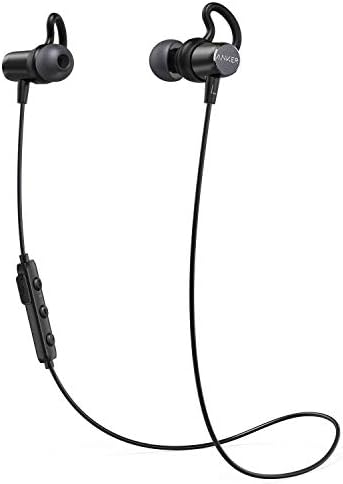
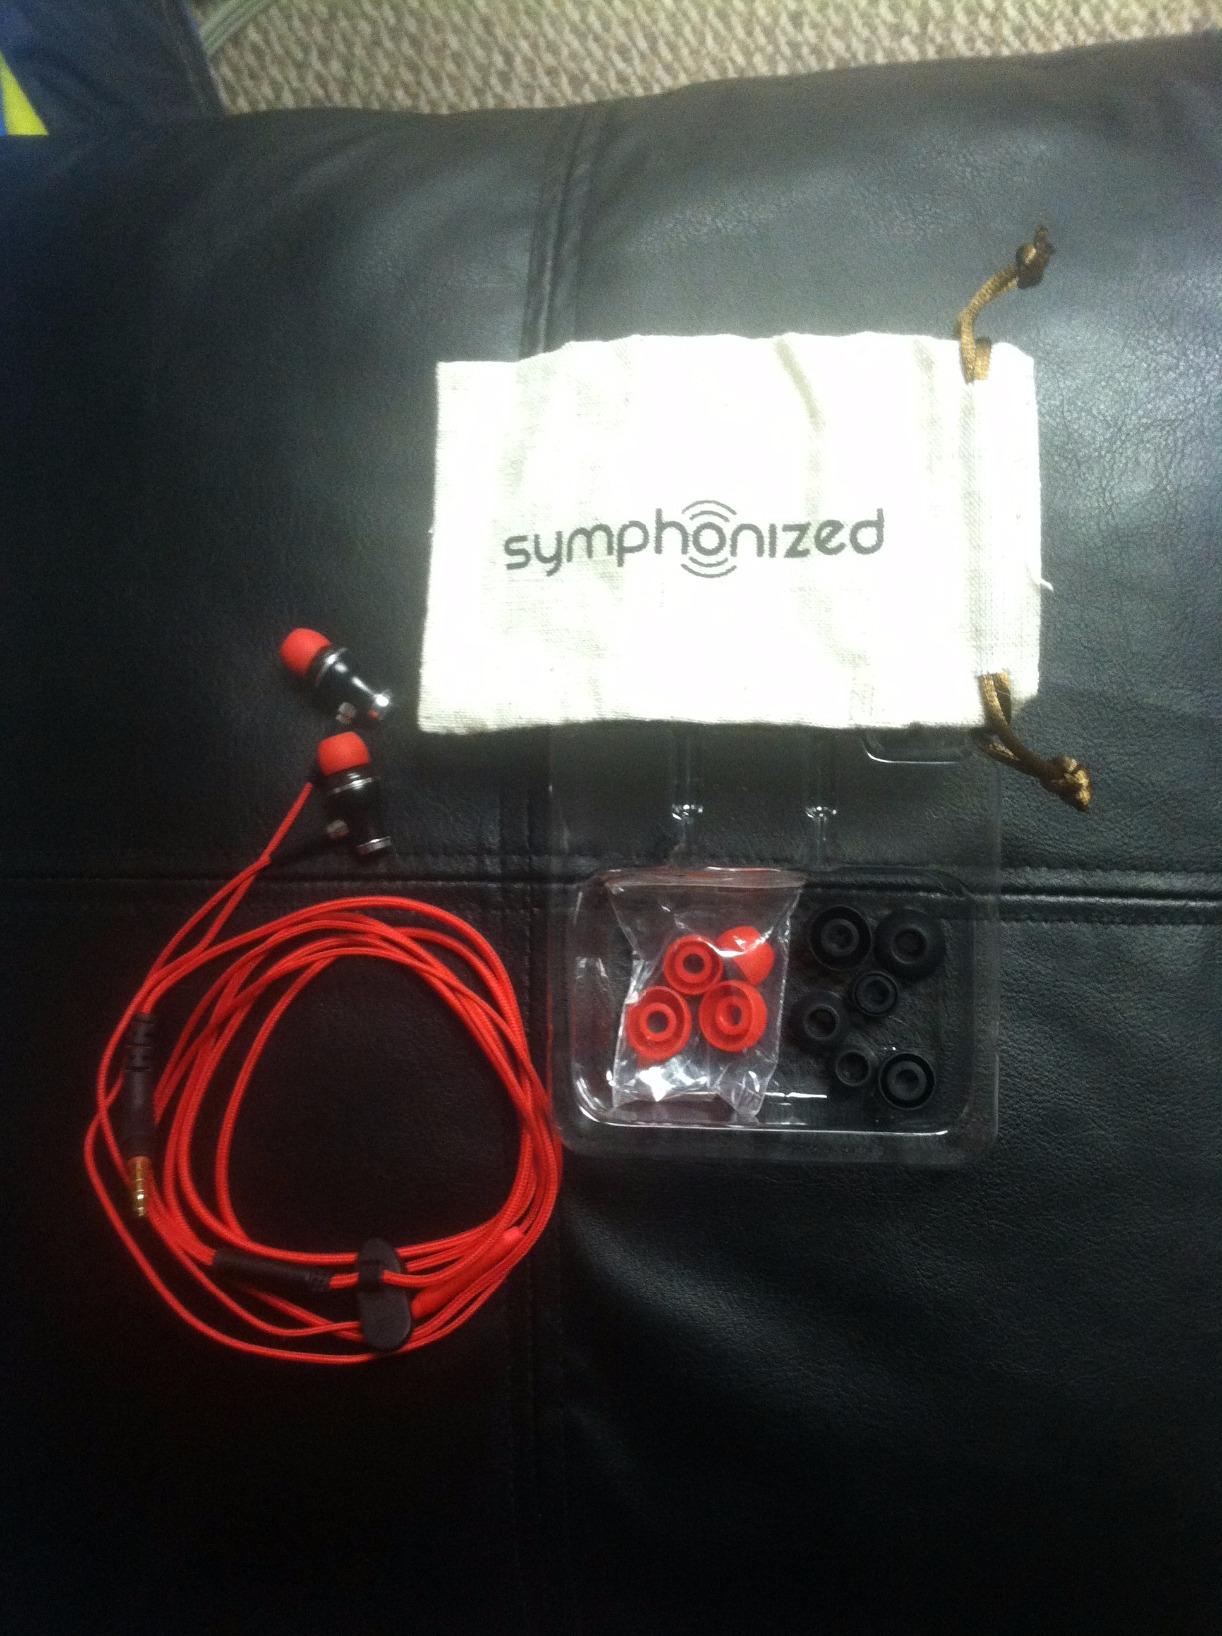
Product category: headphones
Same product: no